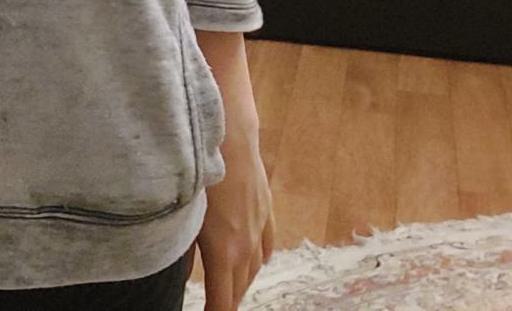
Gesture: no_gesture